Weinstadt

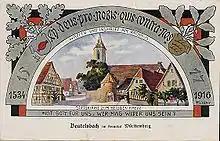
Collegiate Church of the House of Württemberg

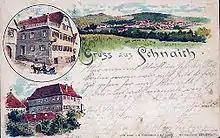
Schnait around 1900

Prior to uniting to form the city of Weinstadt in 1975, all five then-towns were added to the newly created Rems-Murr district as part of a district reform in 1973.